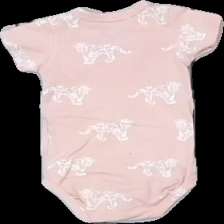
View: back
Type: Top
Category: Children
Brand: Ellos
Colors: Pink, White
Material: 100% cotton
Pattern: Other
Cut: Regular
Size: 50
Season: All
Price range: <50
Recommended usage: Reuse